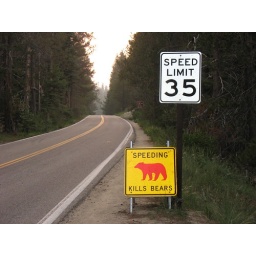
This sign indicates a place where a bear was killed by drivers speeding. They were seen all over the park.